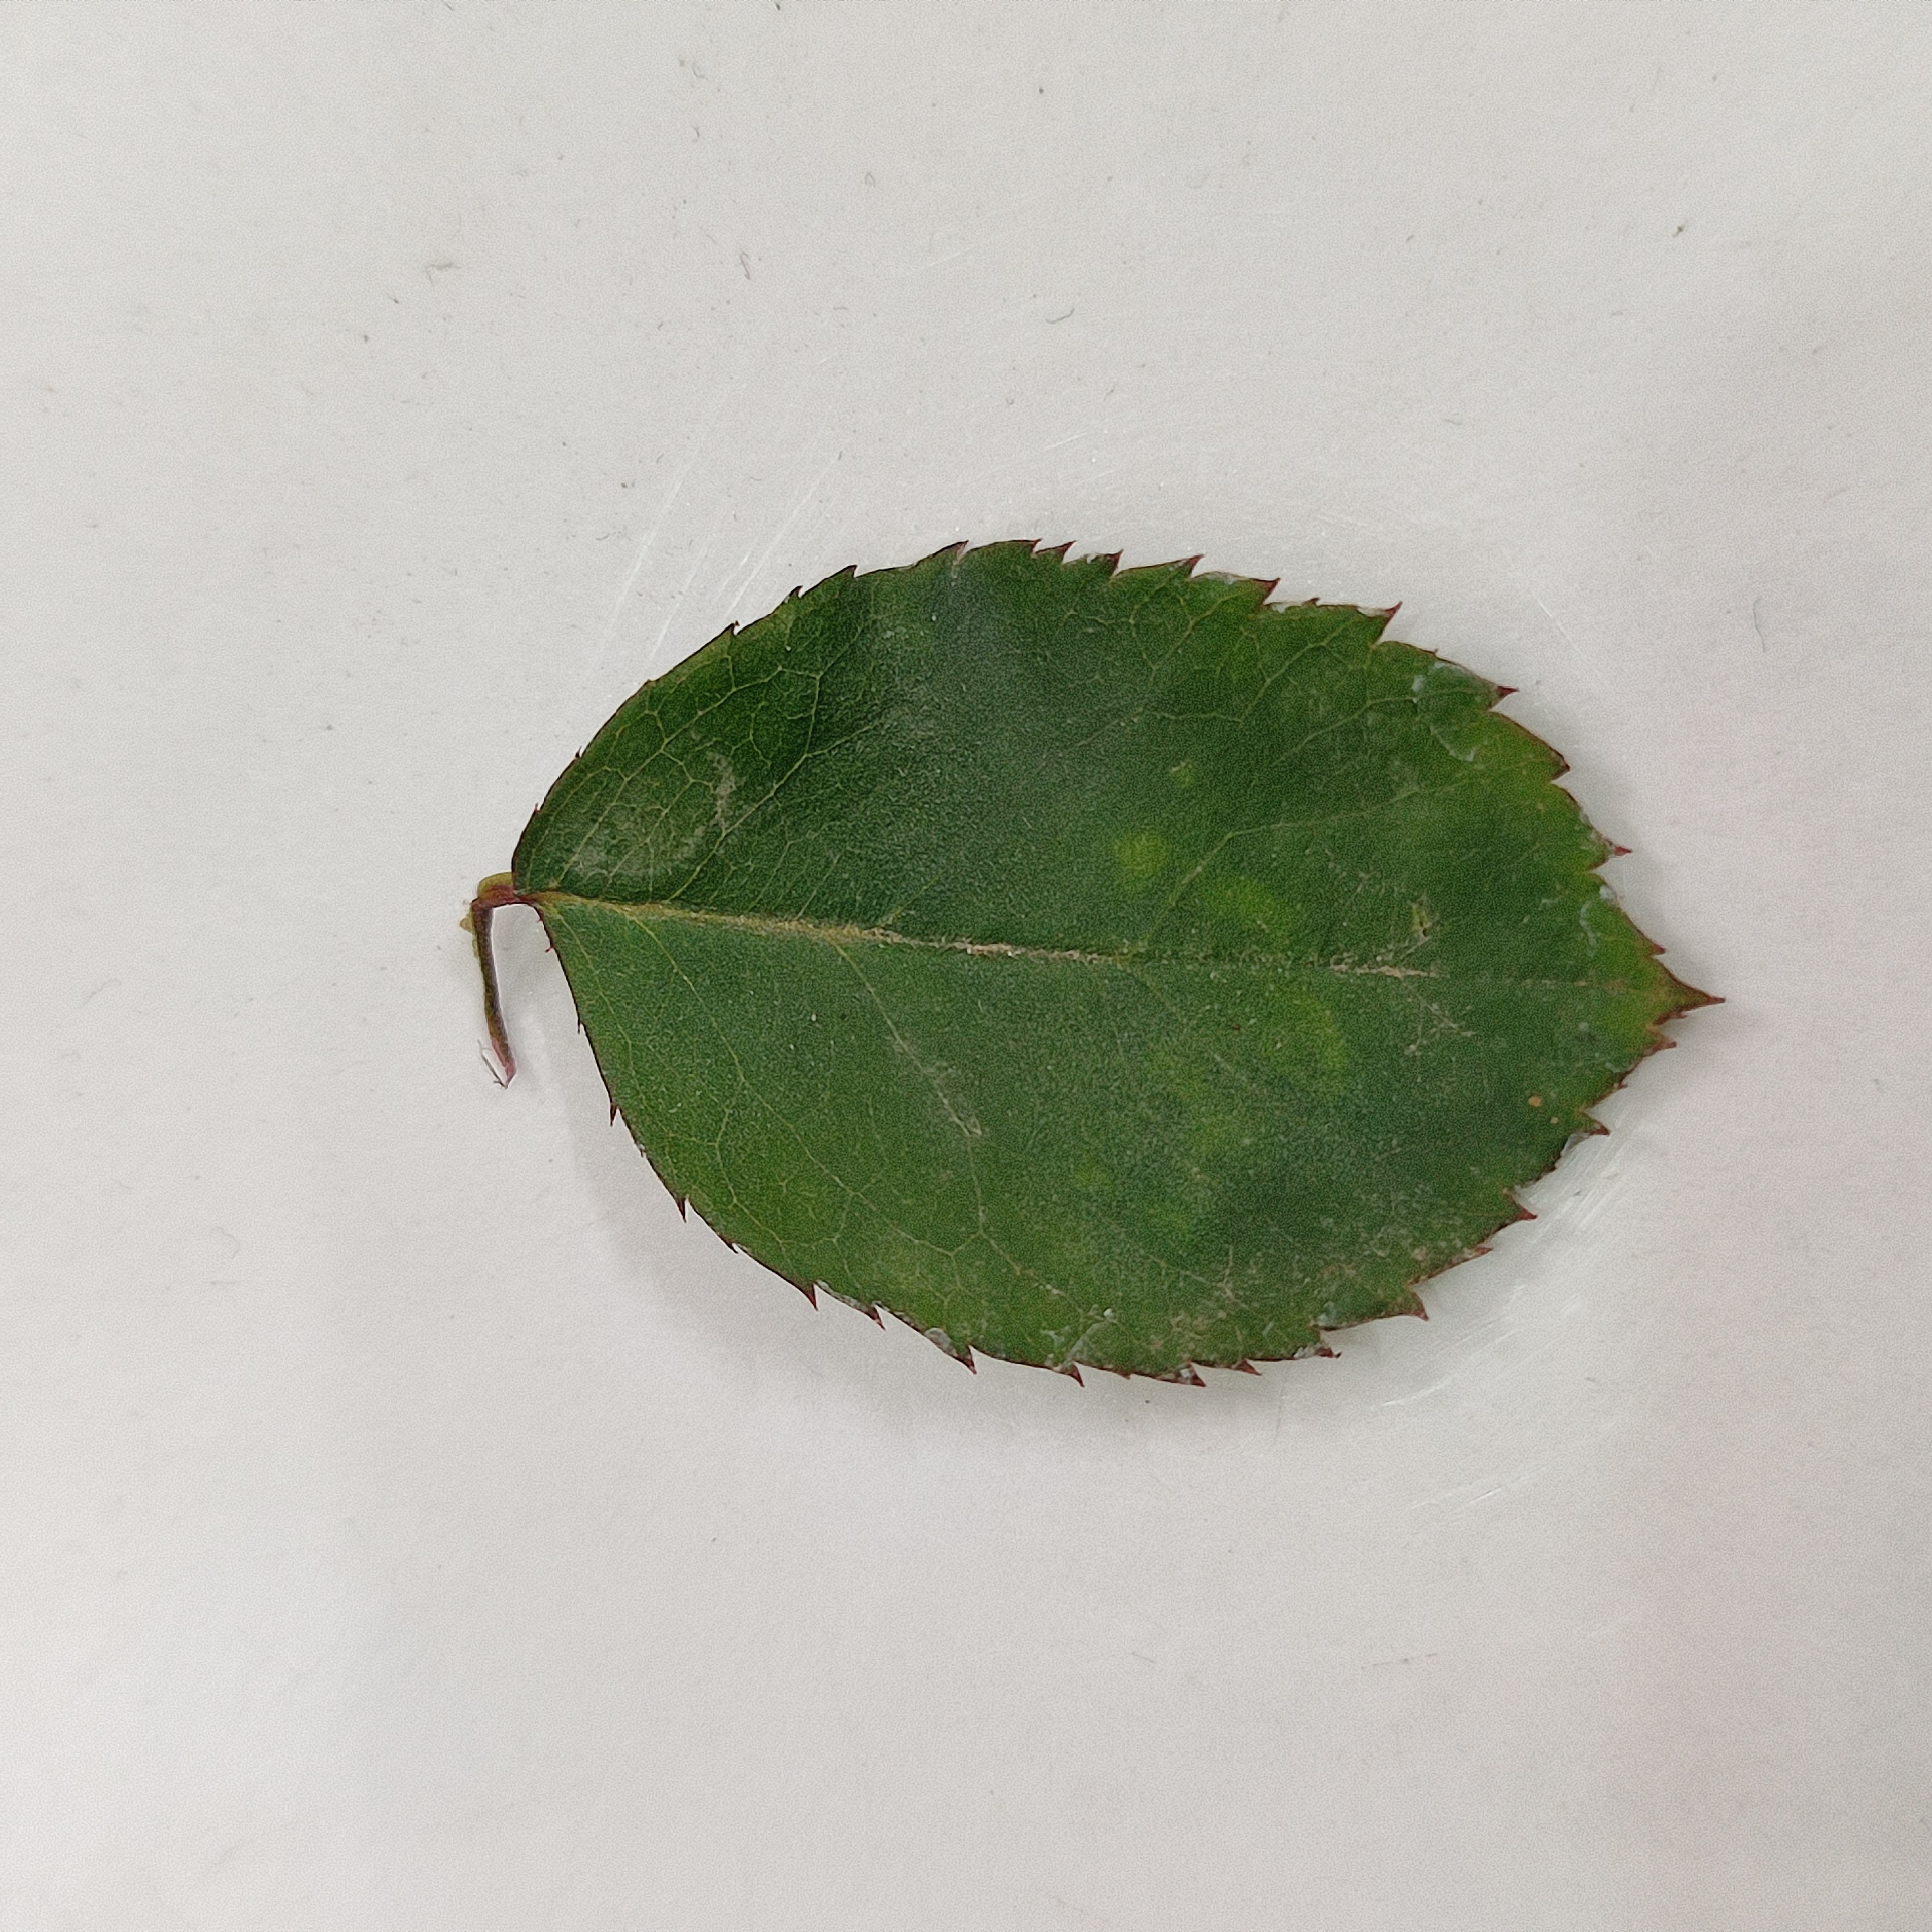
Label: Healthy Leaf